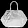
Label: Bag